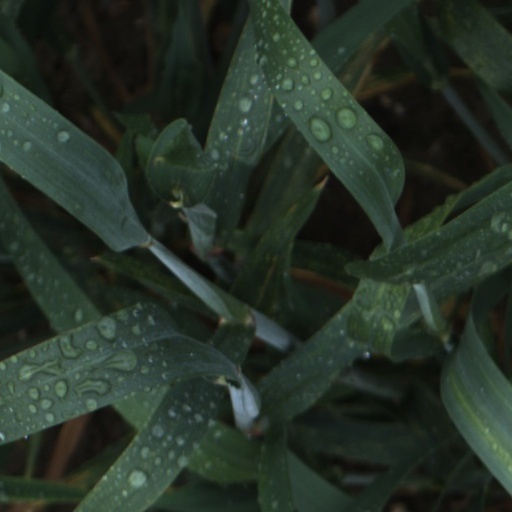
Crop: wheat